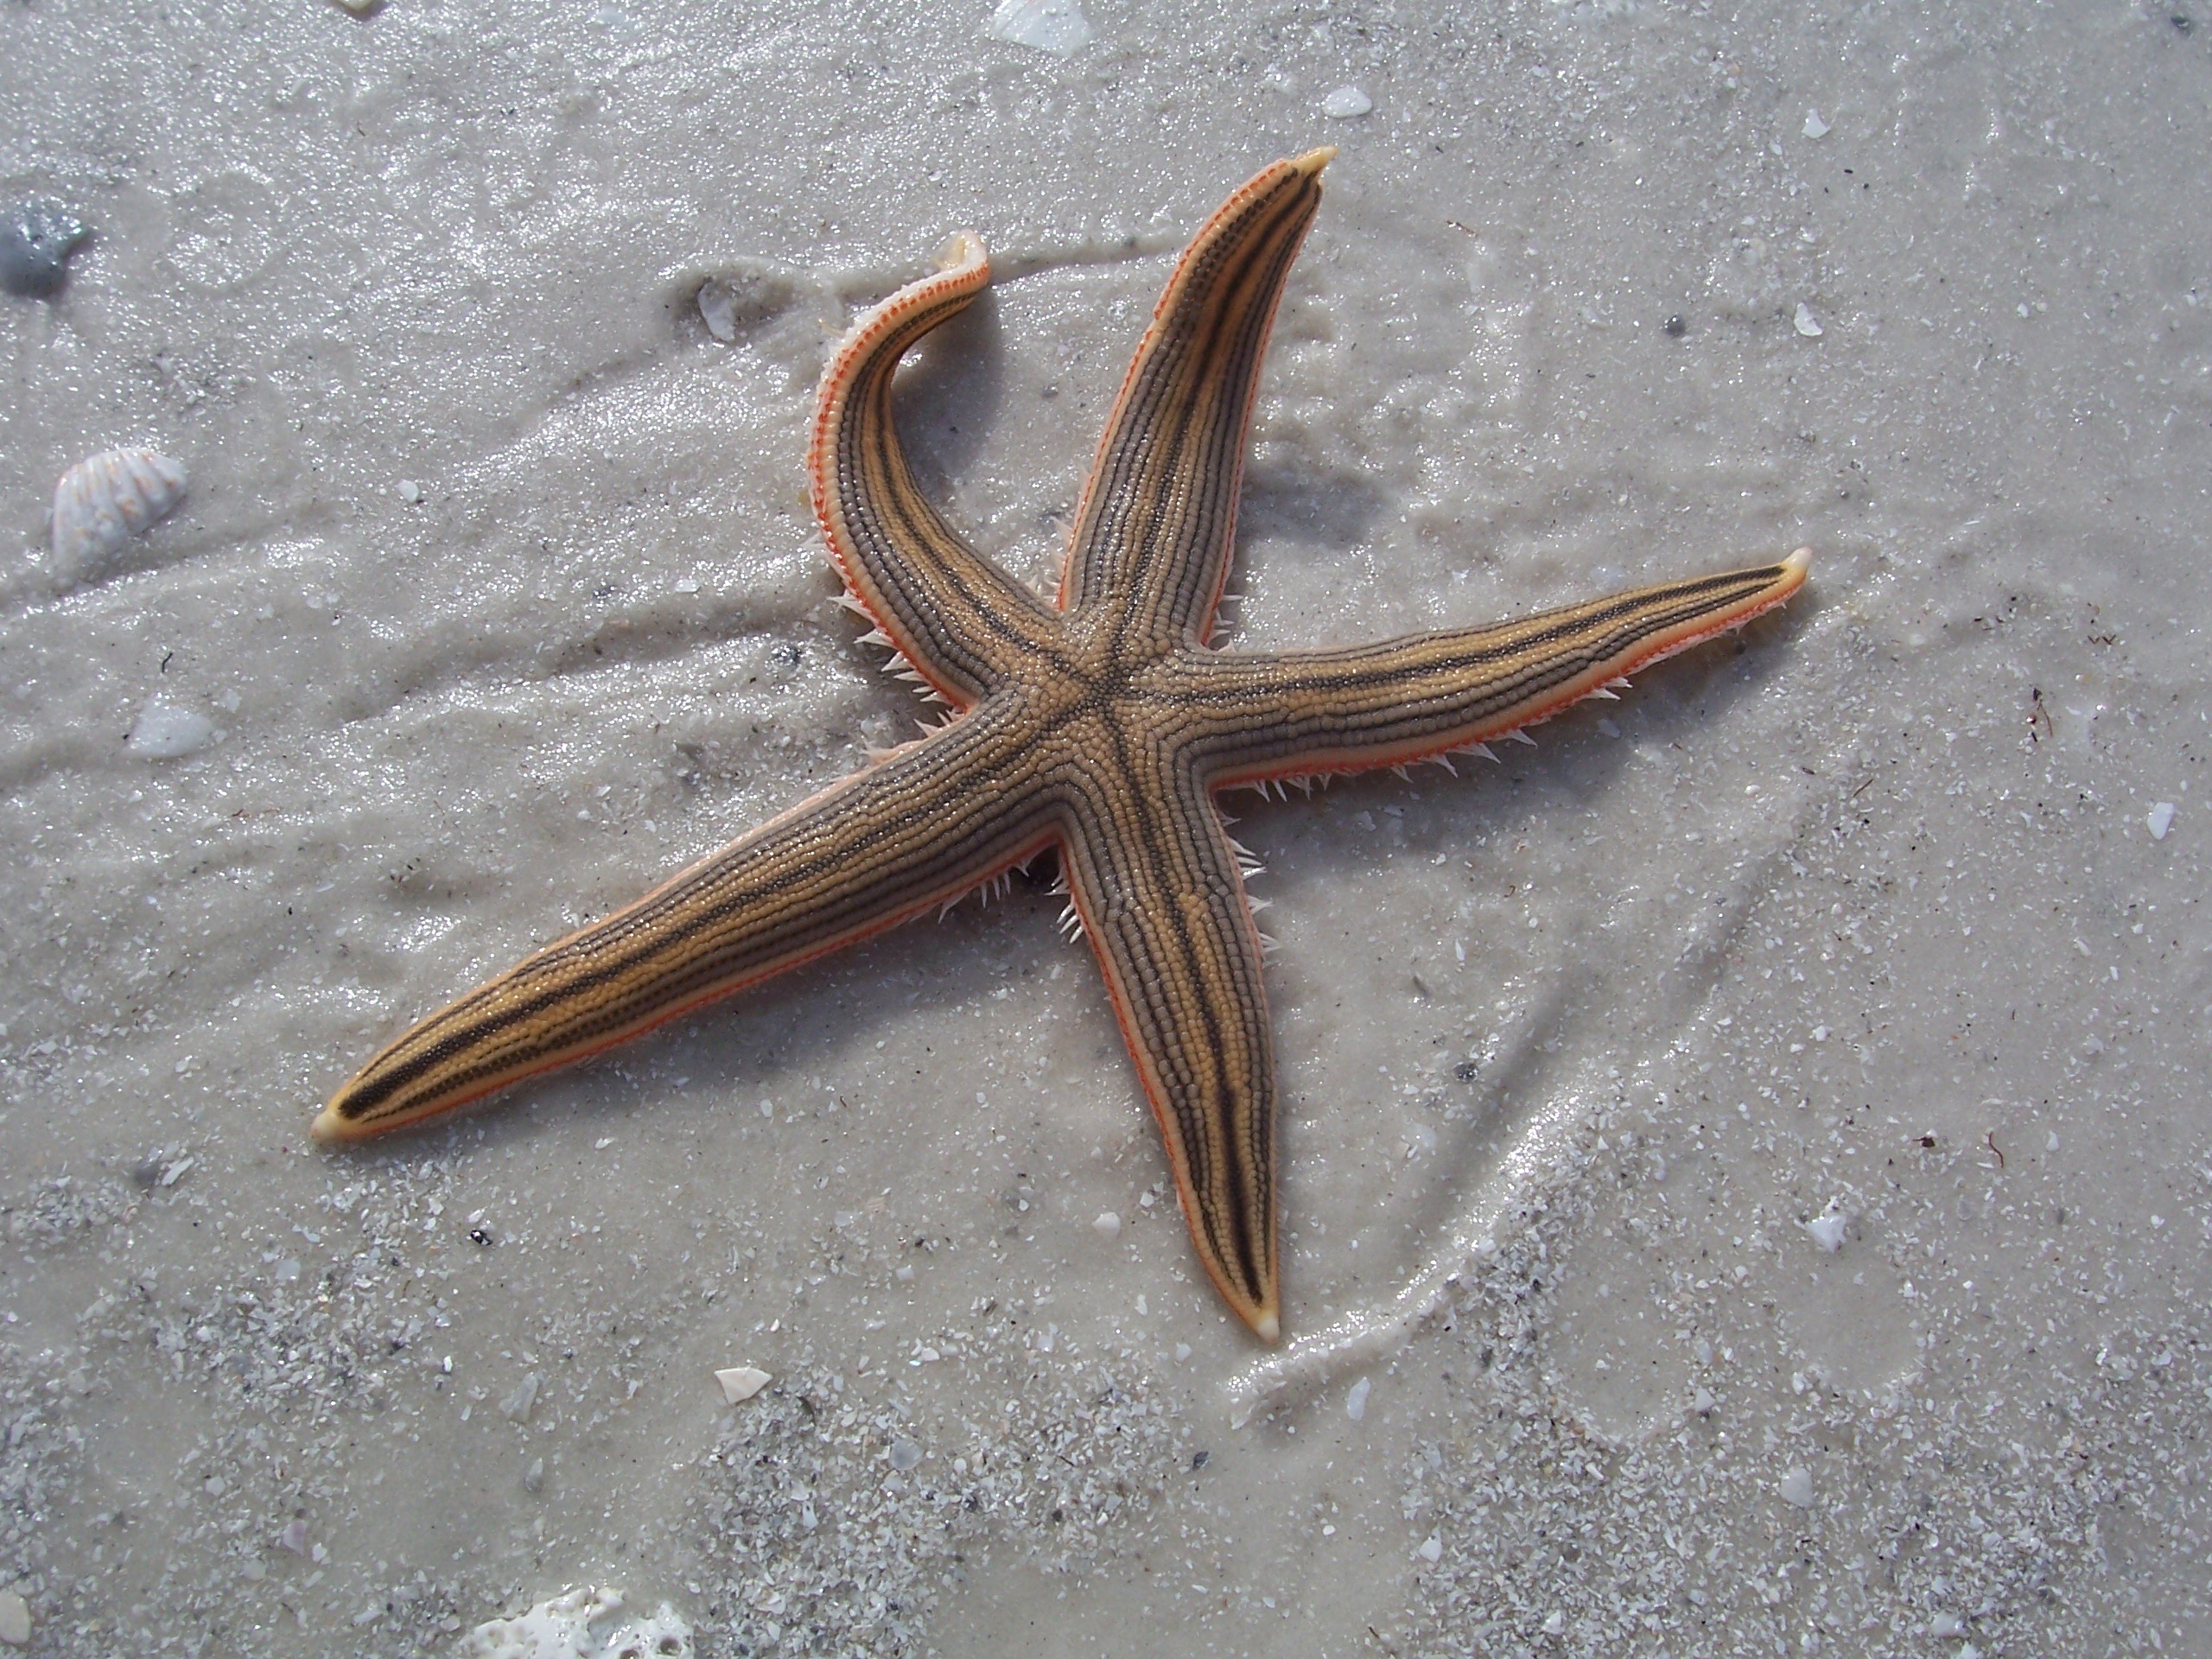
beach, sea, water, nature, sand, ocean, wing, summer, material, starfish, invertebrate, resort, echinoderm, marine invertebrates